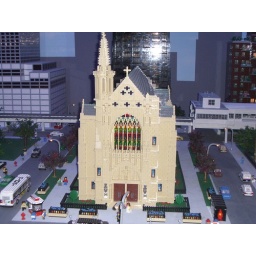
Chicago - LEGO Discovery Centre 2 - Church with stained glass window by day